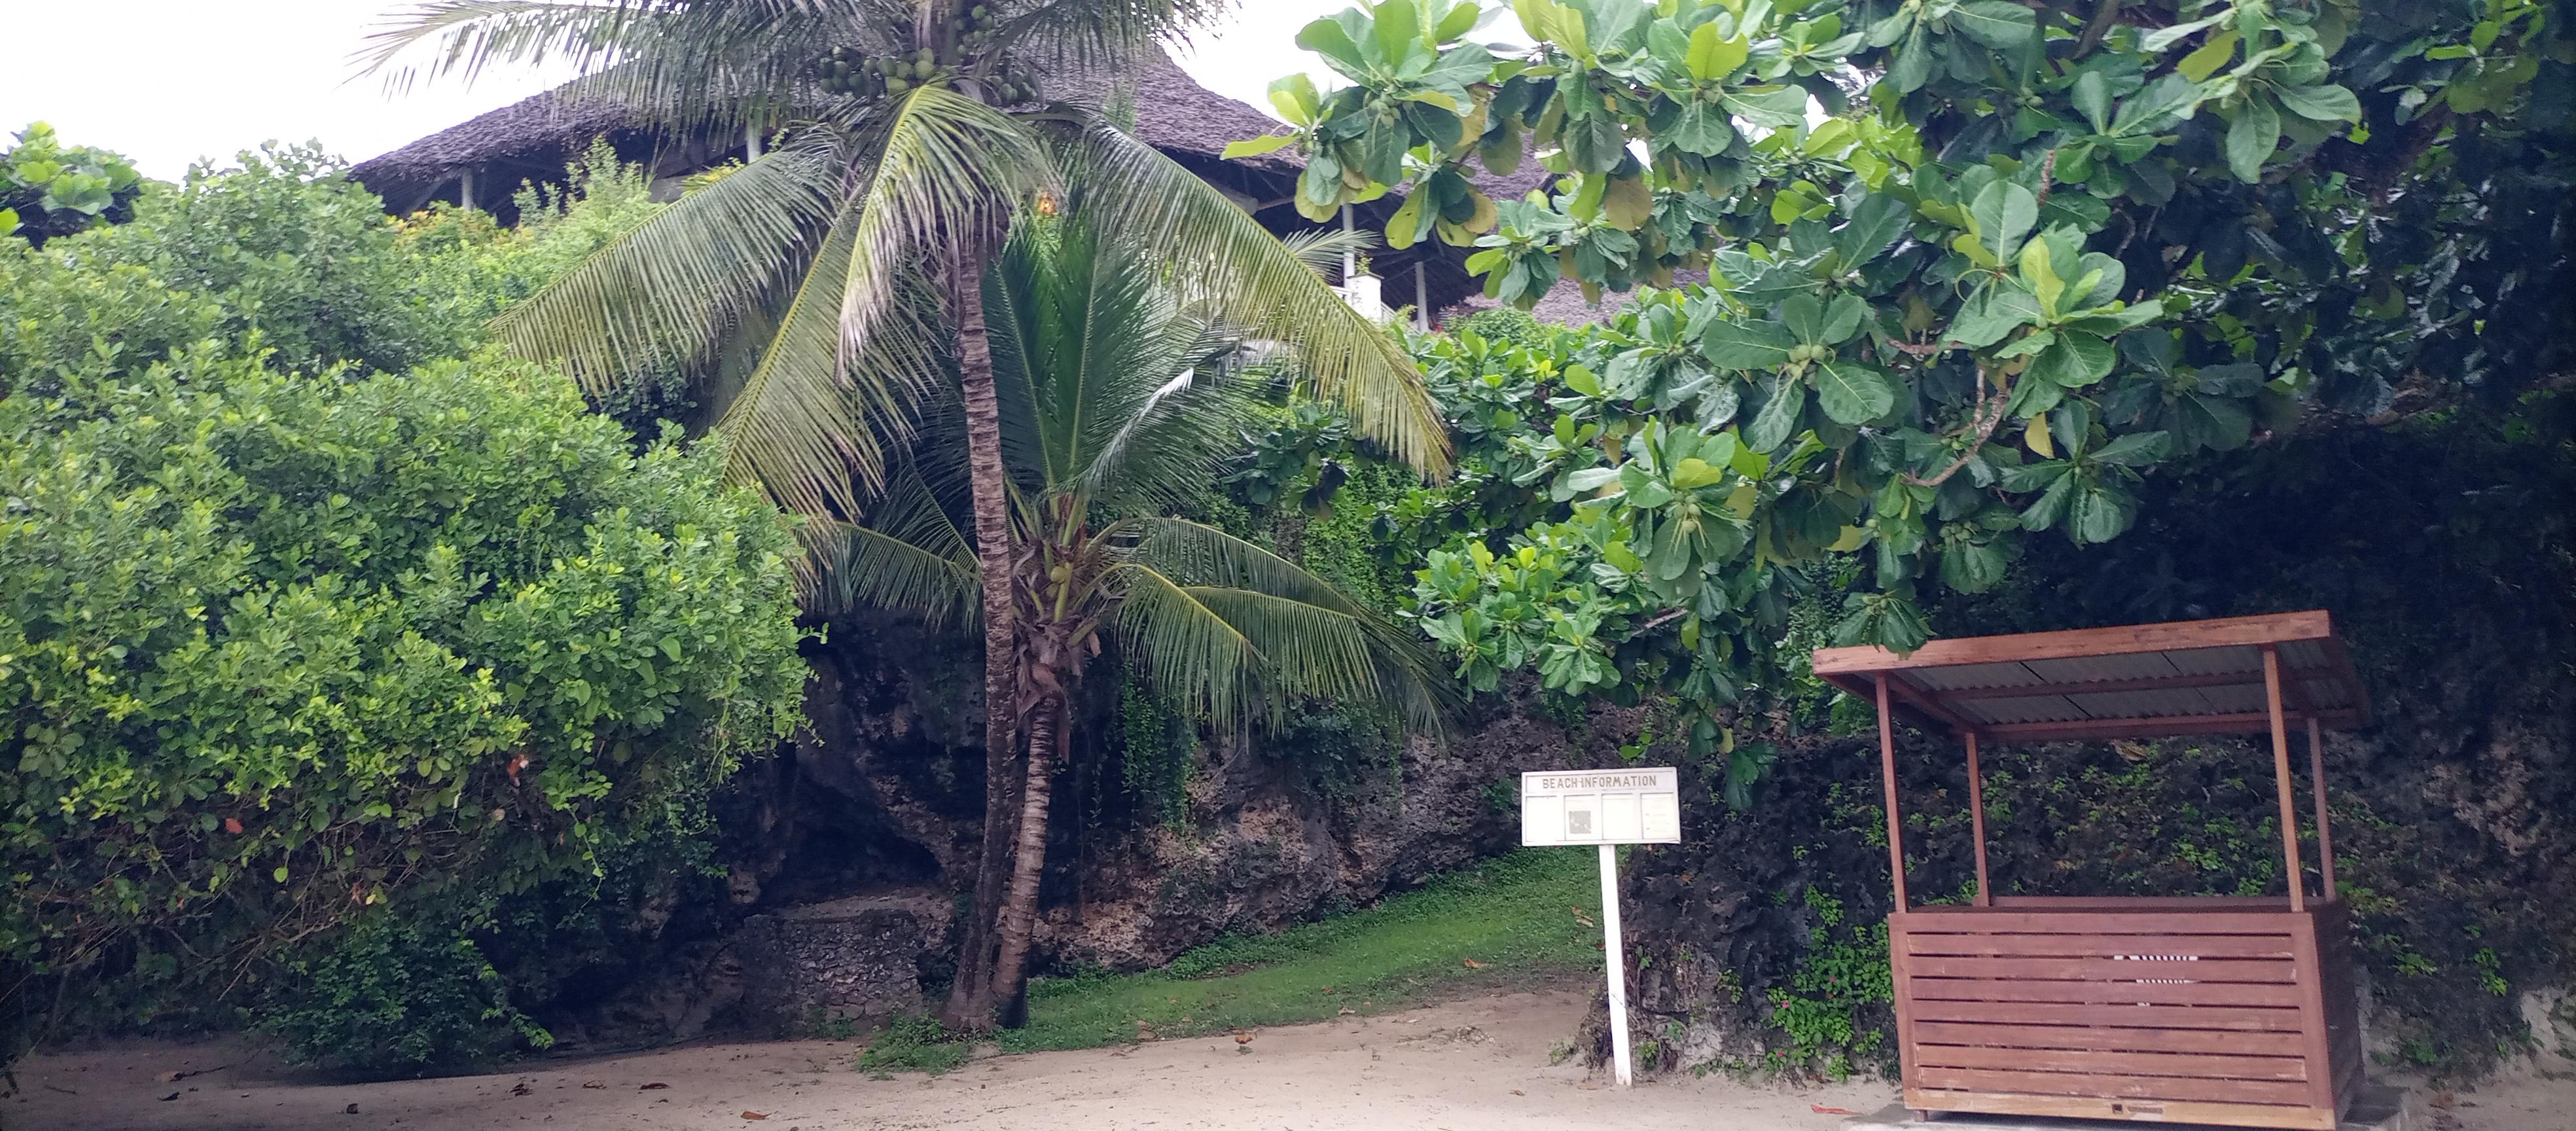
Jumba linaonekana lenye paa la makuti. Kando tunaona vichaka vya kijani kibichi pamoja na miti ya minazi. Kando tunaona banda ambalo limewekwa.